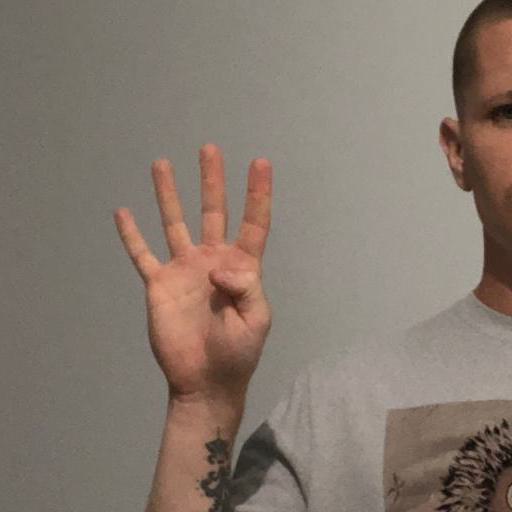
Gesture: four